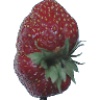
Label: Strawberry Wedge 1